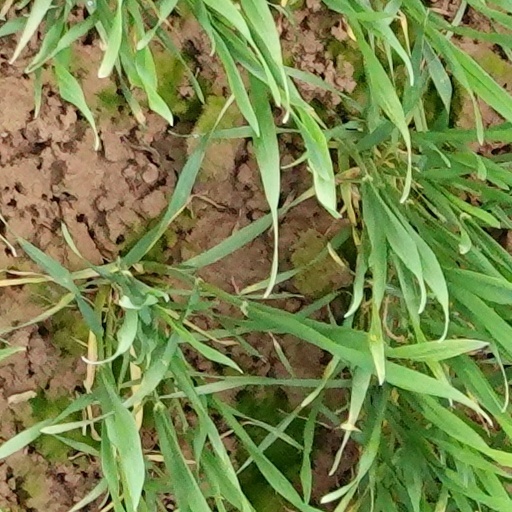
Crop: wheat